Jack Carpenter (American football)

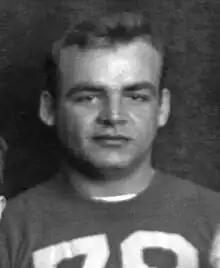
Carpenter, 1946

Jack C. Carpenter (July 29, 1923 – October 16, 2005) was an American football player. He played at the tackle position for the University of Michigan in 1946. He played professional football for the Buffalo Bills of the All-America Football Conference (AAFC) from 1947 to 1949 and for the San Francisco 49ers of the AAFC in 1949. He also played five years in the Canadian Football League (CFL) for the Hamilton Tiger-Cats (1950–1951) and Toronto Argonauts (1952–1954).